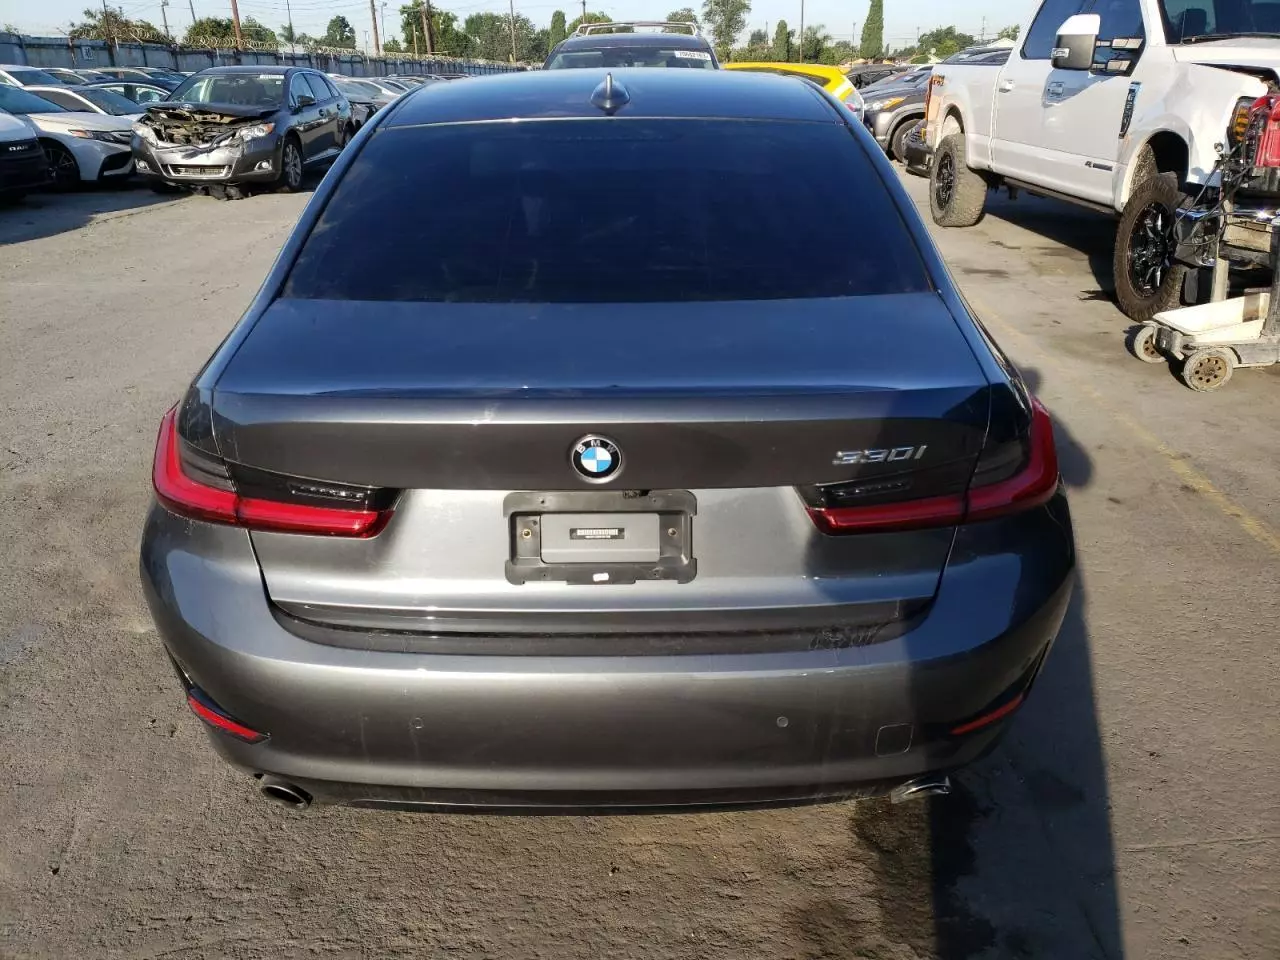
Aucun dommage détecté.
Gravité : aucun